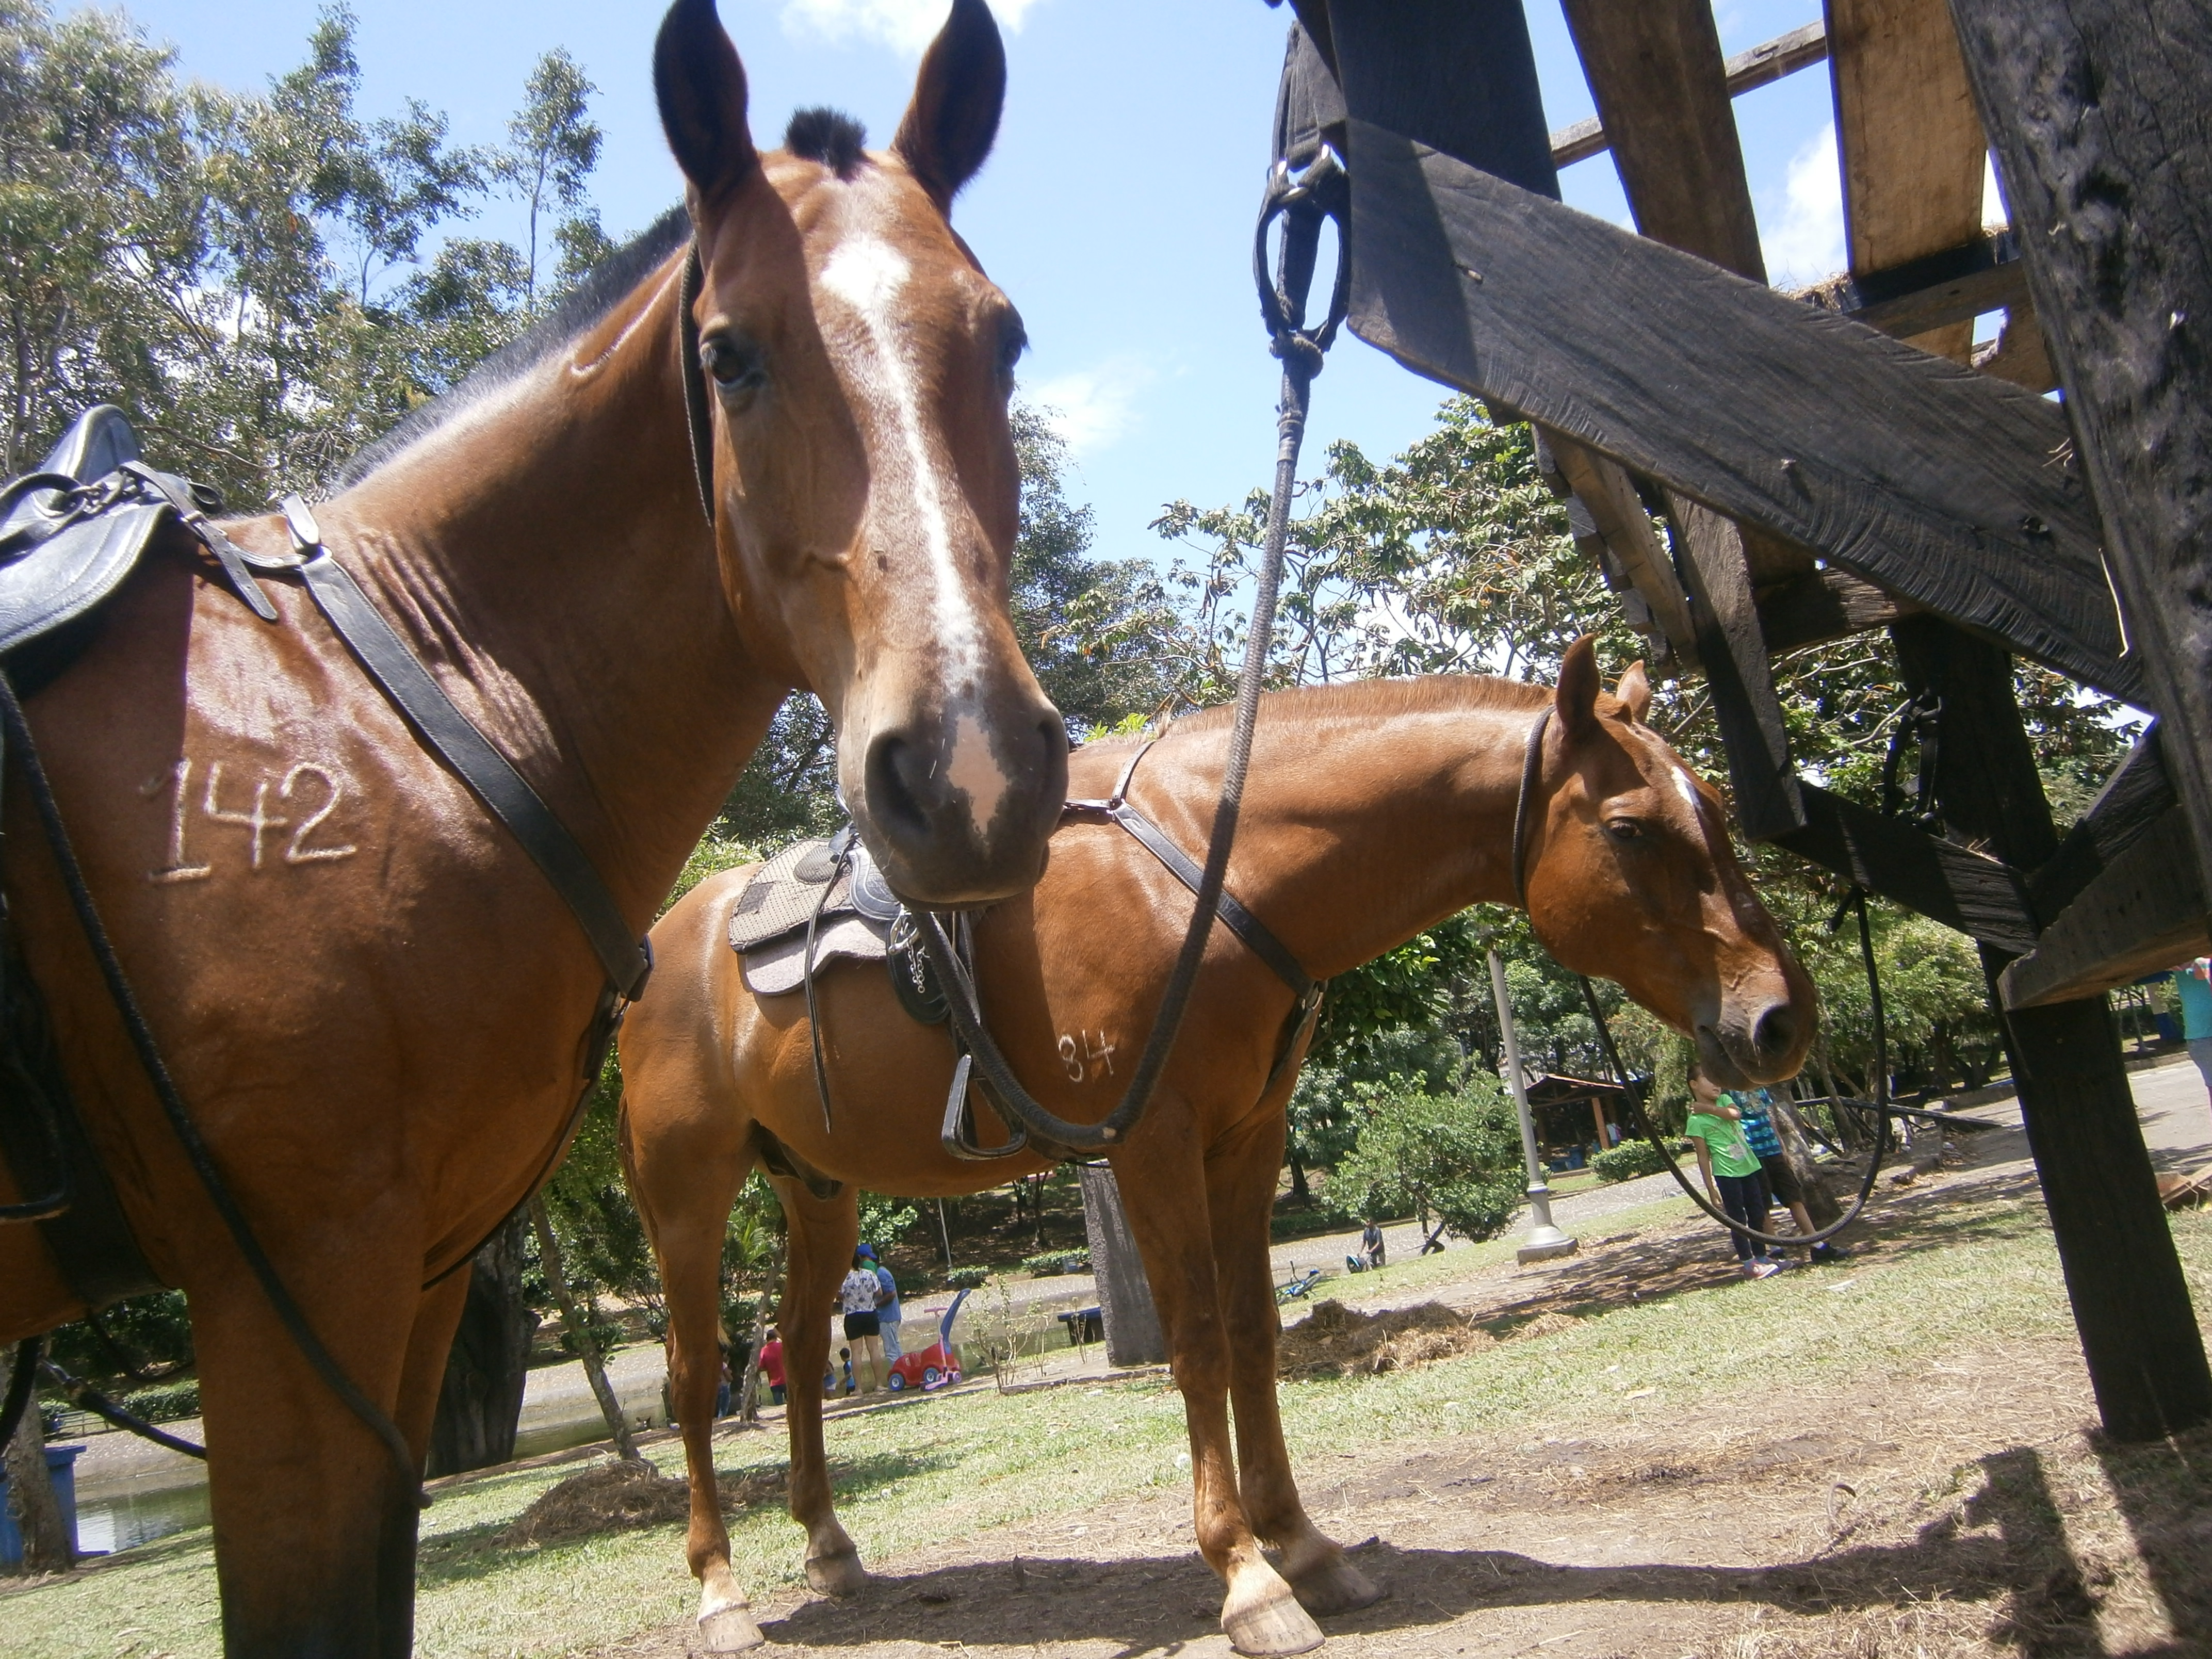
horses, horse, sky, tree, working animal, liver, wood, horse supplies, plant, horse tack, saddle, bridle, fawn, sorrel, landscape, pack animal, equestrianism, rein, mane, mare, terrestrial animal, ranch, livestock, stallion, recreation, wildlife, helmet, animal sports, grass, horse trainer, pasture, grassland, equestrian sport, horse harness, soil, metal, vacation, mustang horse, leisure, fun, colt, steppe